Hegra Fortress

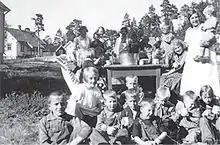
A Red Cross holiday camp held at the deactivated fortress in 1939

The fort's guns came from the dismantled Ørje Fortress in Marker Municipality. The artillery was made up of flat angle guns with a range of . The fortifications themselves consisted of of halls and tunnels dynamited into the mountain at Ingstadkleiva, as well as trench systems and gun positions excavated from the rock with explosives. There are two main underground parallel tunnels of around length, with a tunnel connecting them at a straight angle. One of the main tunnels served as crew quarters while the other was in direct connection with the above ground artillery pits.